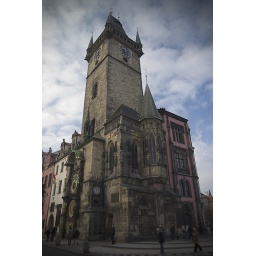
This is the clock tower in prague. Canon 300D. Sigma 17-70. 1/250 sec. f/2.8. ISO 200